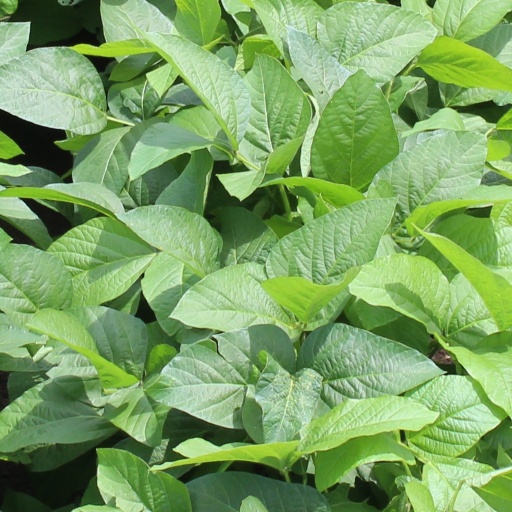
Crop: soybean